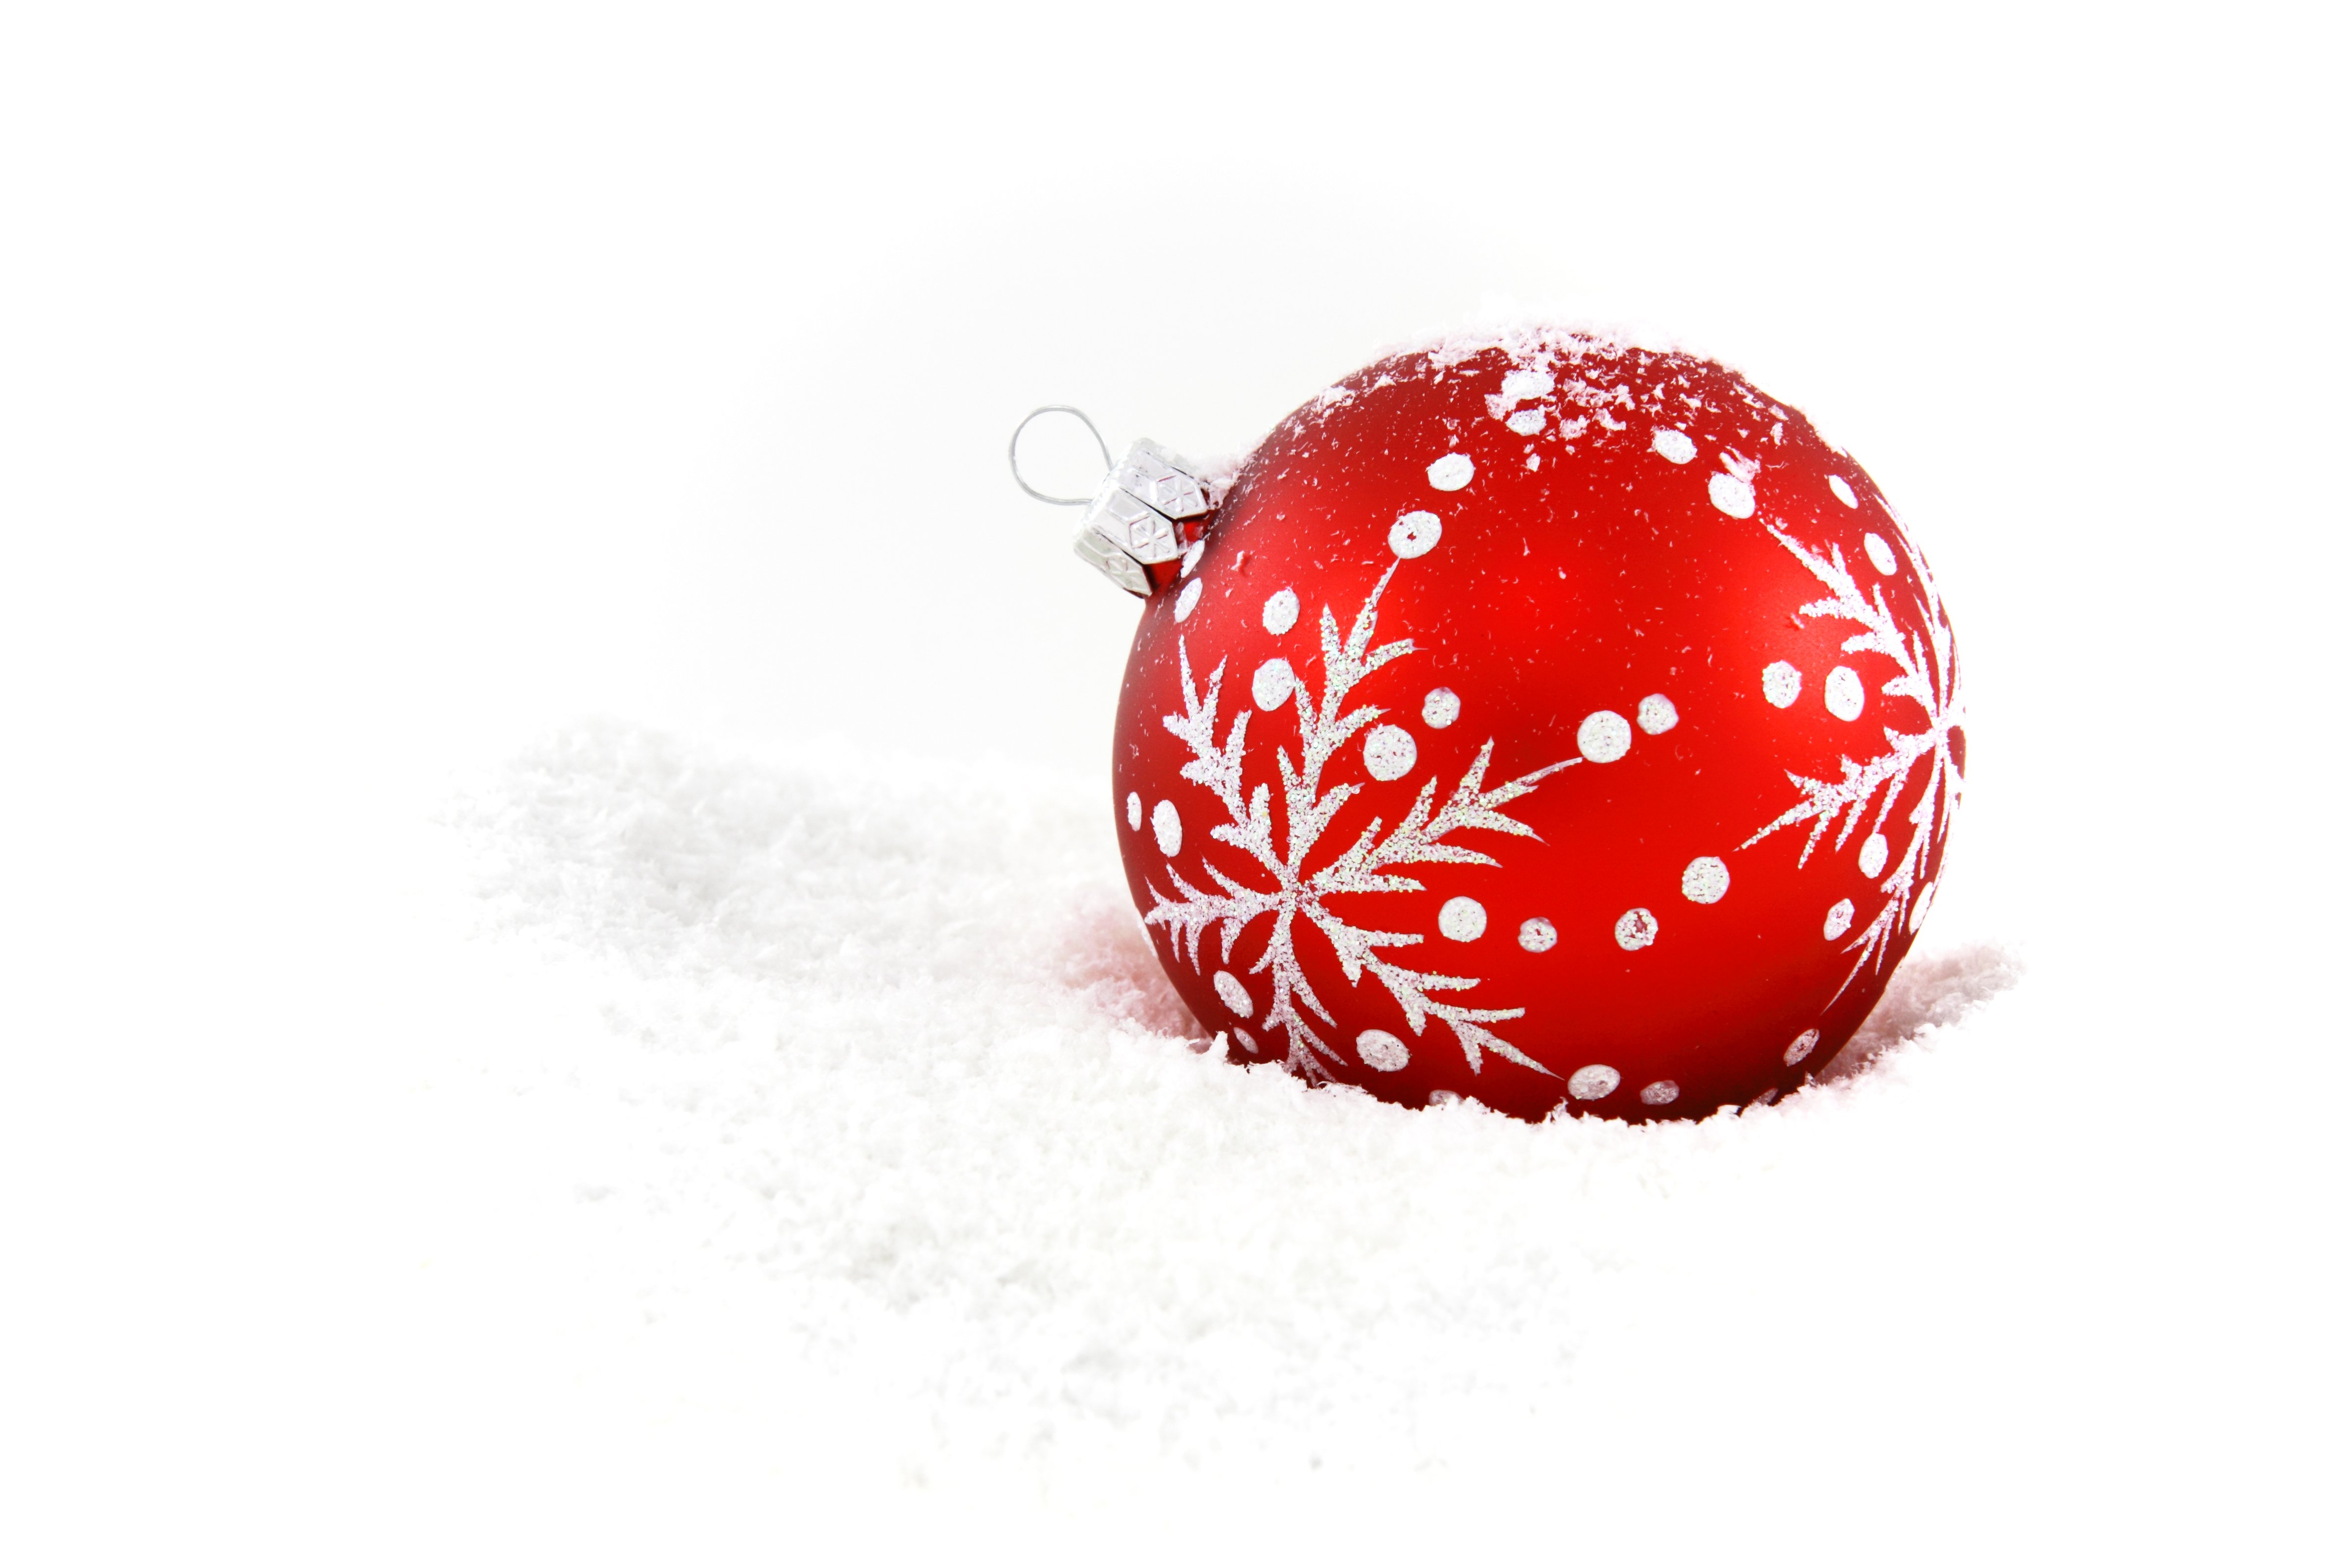
snow, winter, celebration, heart, decoration, food, red, holiday, object, christmas, season, bauble, ornament, christmas decoration, ball, december, shiny, xmas, decorate